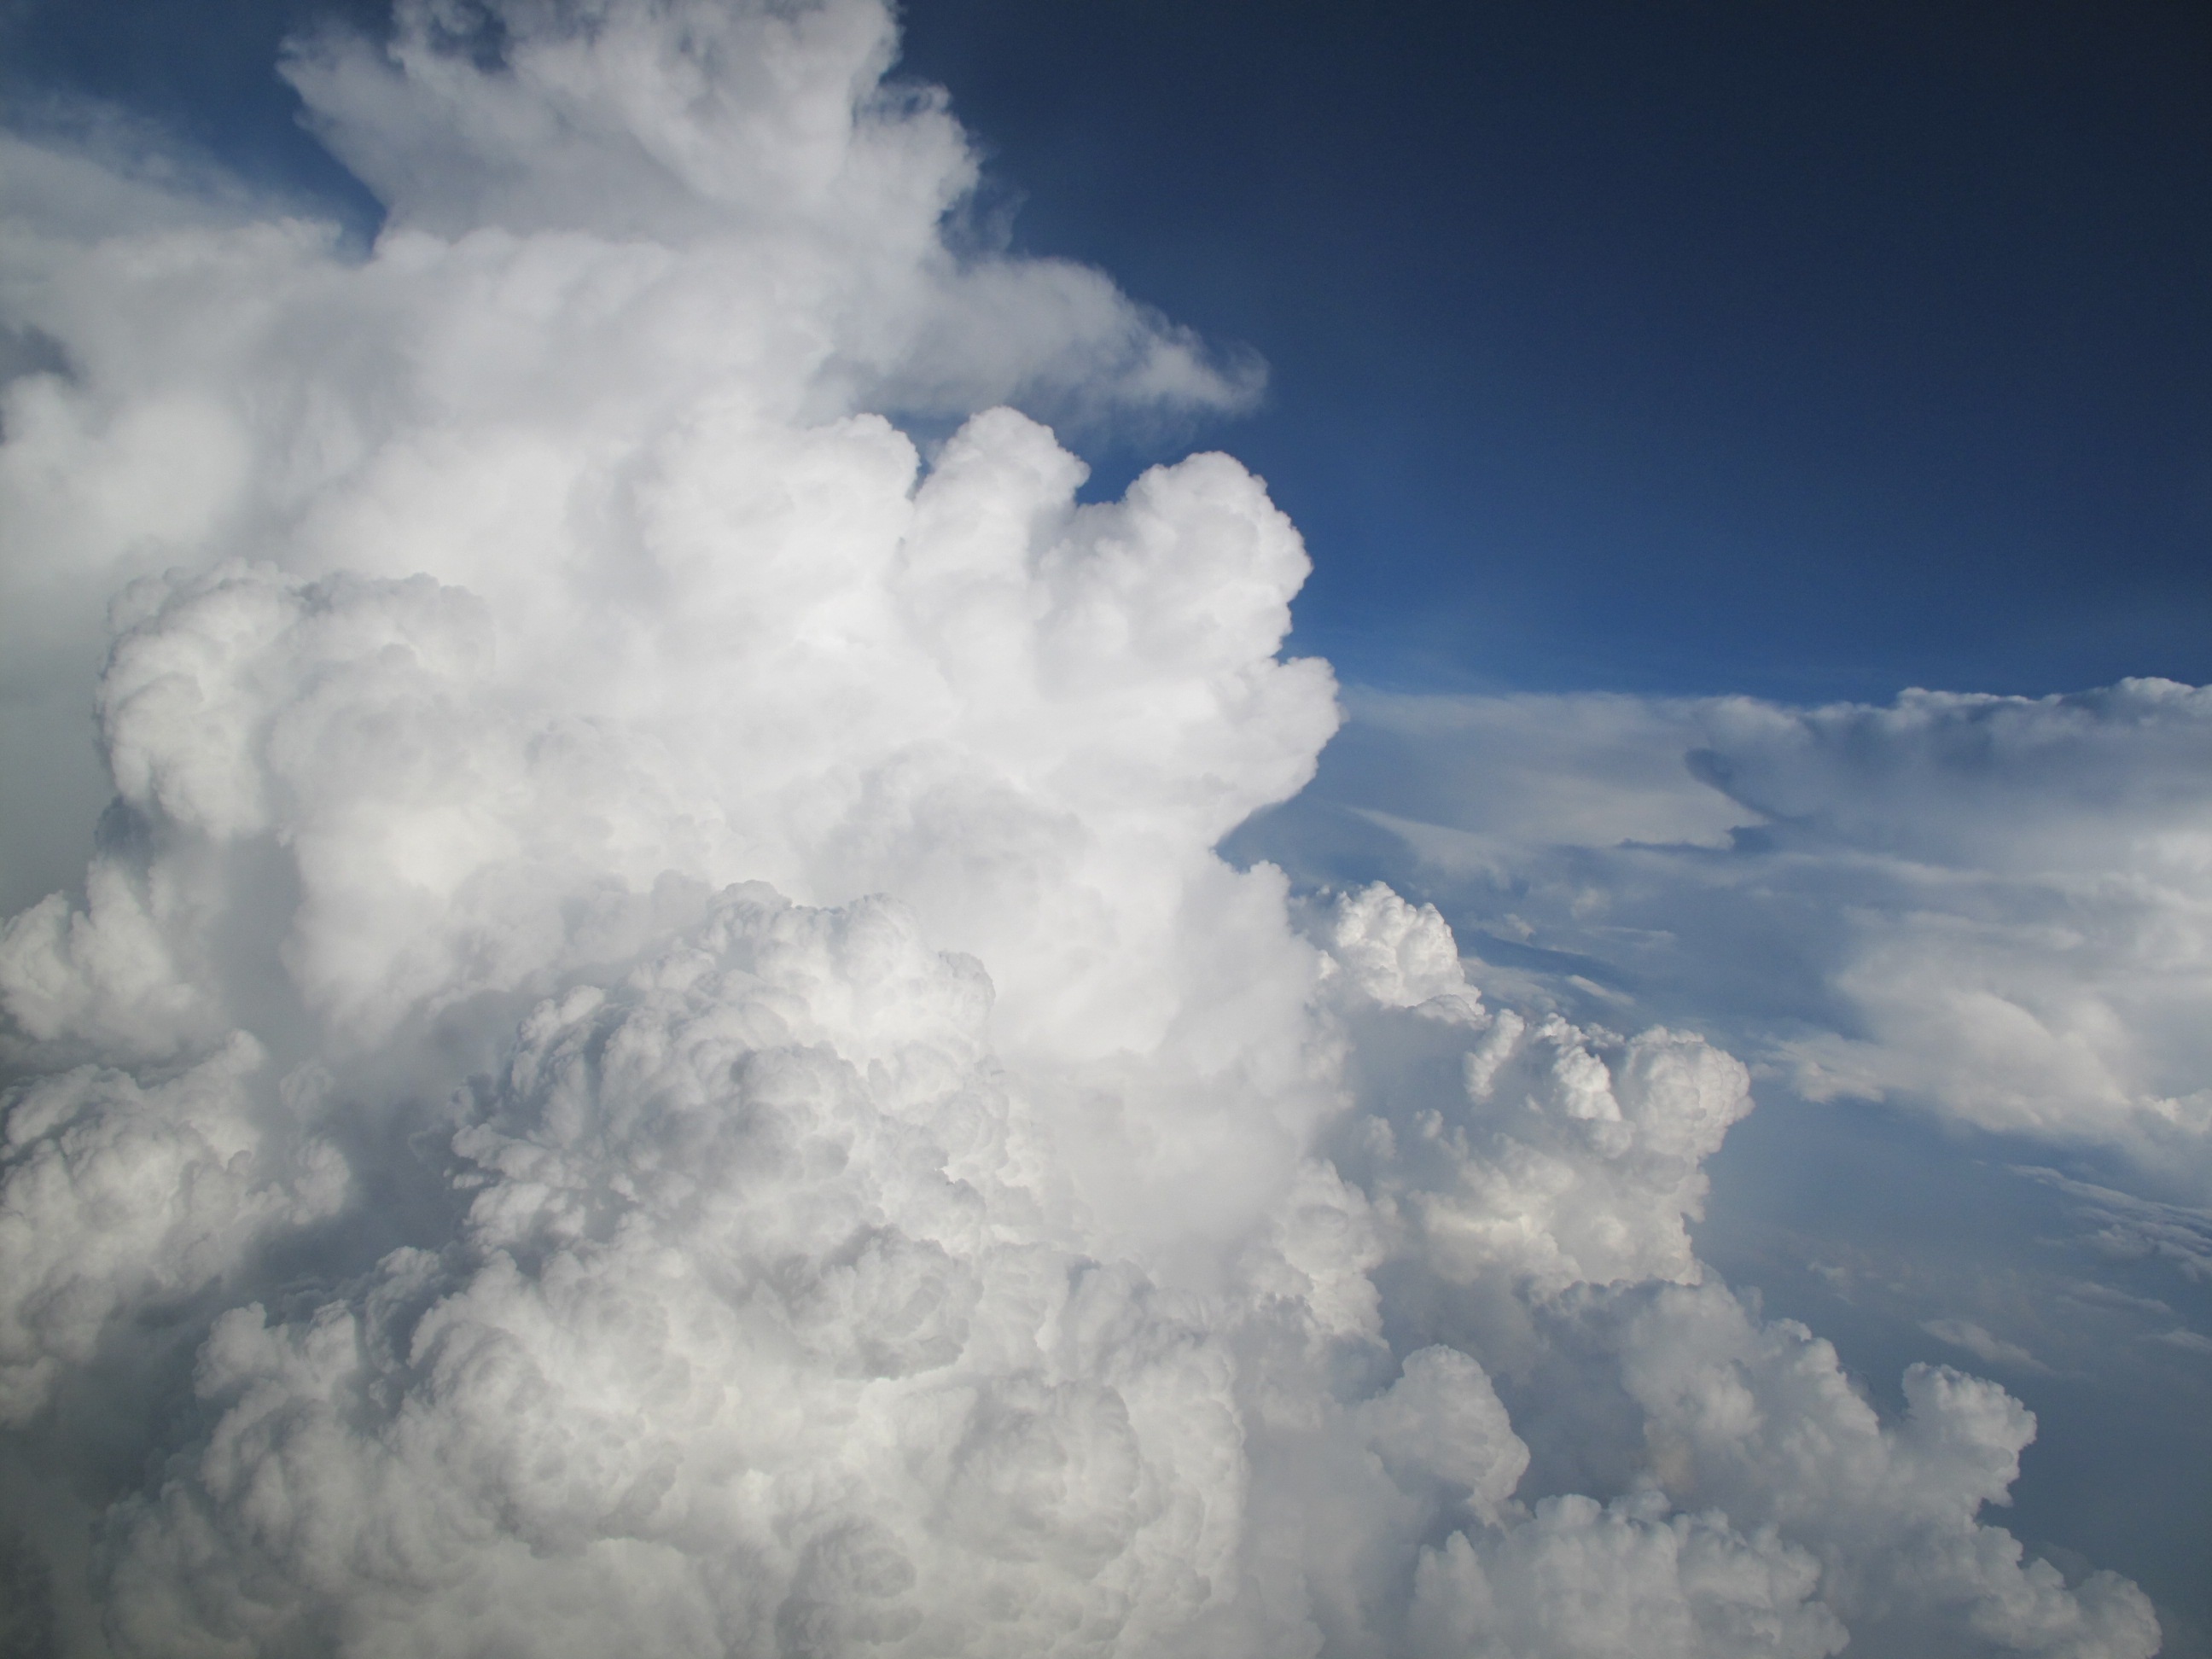
cloud, sky, air, atmosphere, daytime, cumulus, blue sky, soft, meteorological phenomenon, atmosphere of earth